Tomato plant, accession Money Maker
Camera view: bottom (45 deg); turntable rotation: 0 degrees
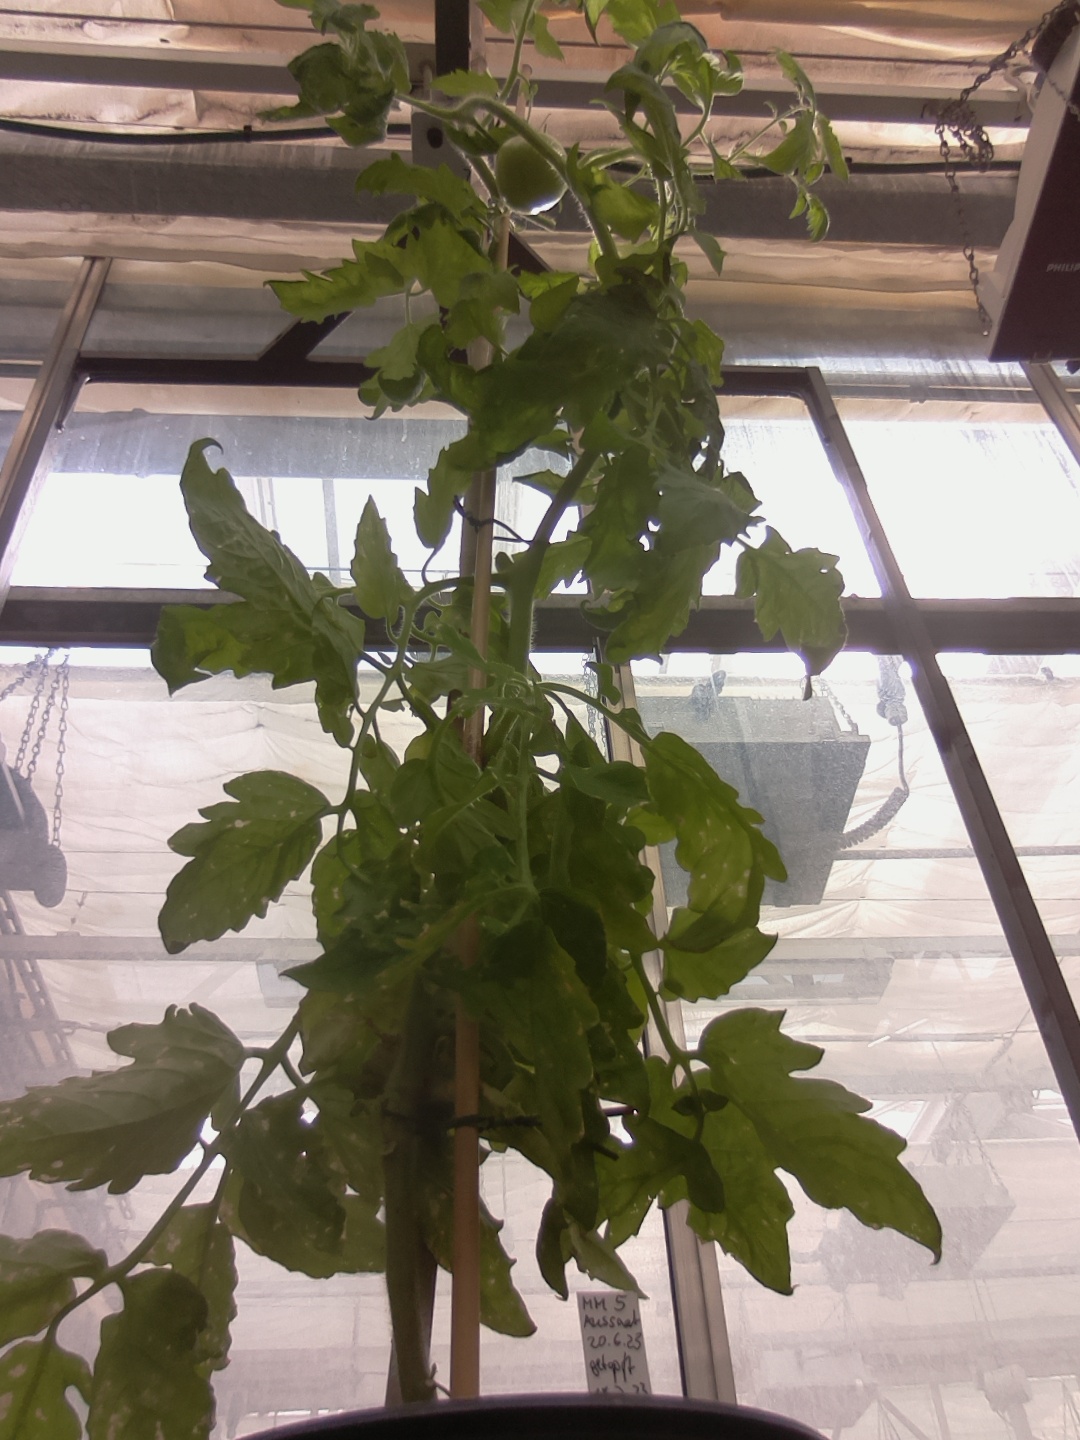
BBCH growth stage 77: 70%-80% of final fruit size